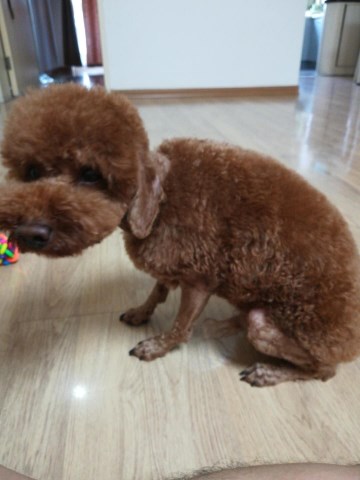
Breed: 2925-n000114-toy_poodle